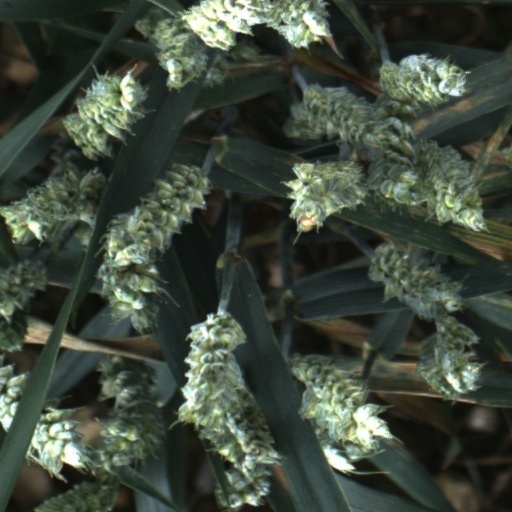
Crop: wheat